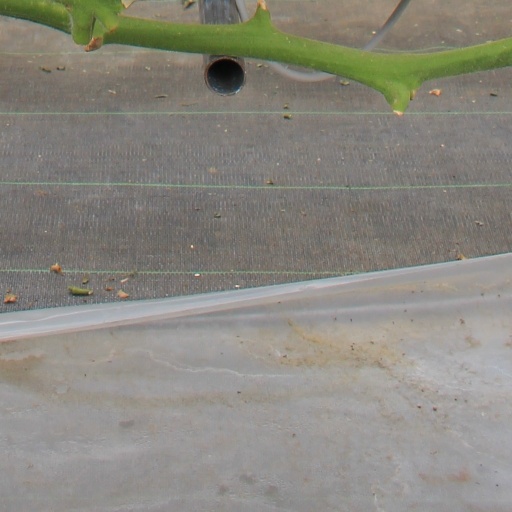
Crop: tomato